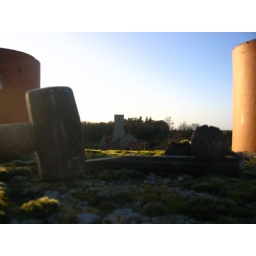
pic taken from roof of cottage in flitcham ;while replaceing chimney pot flitcham church in the back ground